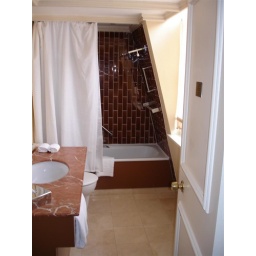
The carpenter was a bit tipsy when he built this bathroom wall in room 619.